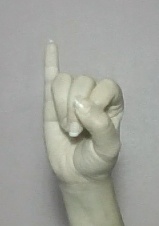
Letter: meem